Congregationalism in the United States

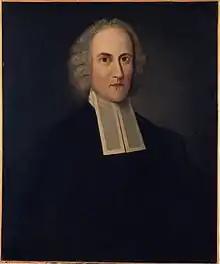
Portrait of Jonathan Edwards, revivalist and theologian

In the years after the Antinomian Controversy, Congregationalists struggled with the problem of decreasing conversions among second-generation settlers. These unconverted adults had been baptized as infants, and most of them studied the Bible, attended church, and raised their children as Christians. Nevertheless, they were barred from receiving the Lord's Supper, voting, or holding office in the church. In the 1660s, the Half-Way Covenant was proposed, which would allow the grandchildren of church members to be baptized as long as their parents accepted their congregation's covenant and lived Christian lives. Some churches maintained the original standard into the 1700s. Other churches went beyond the Half-Way Covenant, opening baptism to all infants whether or not their parents or grandparents had been baptized. Other churches, citing the belief that baptism and the Lord's Supper were "converting ordinances" capable of helping the unconverted achieve salvation, allowed the unconverted to receive the Lord's Supper as well.